Roberto Montenegro

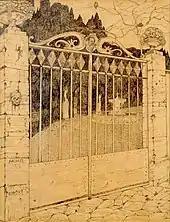
"Gateway". 1911, ink on paper, 287 × 222 mm. Museo Nacional de Arte

Other early murals included "América Latina" done in 1924 at the library of the Universidad Iberoamericana, which is an allegory of Latin America in the form of a map. "La historia" was done in 1926 at the Escuela Benito Juárez. It is a formally designed painting with Oriental figures. Montenegro also painted Vasconcelos' private offices at the Secretaría de la Educación Pública and the Hermeroteca (magazine library) of the Universidad Nacional.